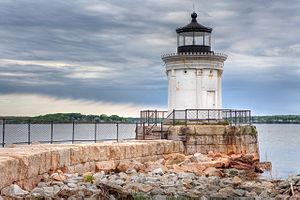
Le phare de South Portland est un phare actif situé au port de South Portland dans le Comté de Cumberland. Désactivé en 1942 il a été remis en service en 2002.